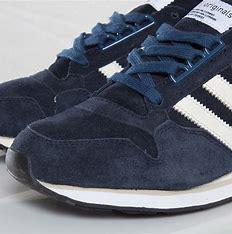
Brand: Adidas
Model: ZX 500